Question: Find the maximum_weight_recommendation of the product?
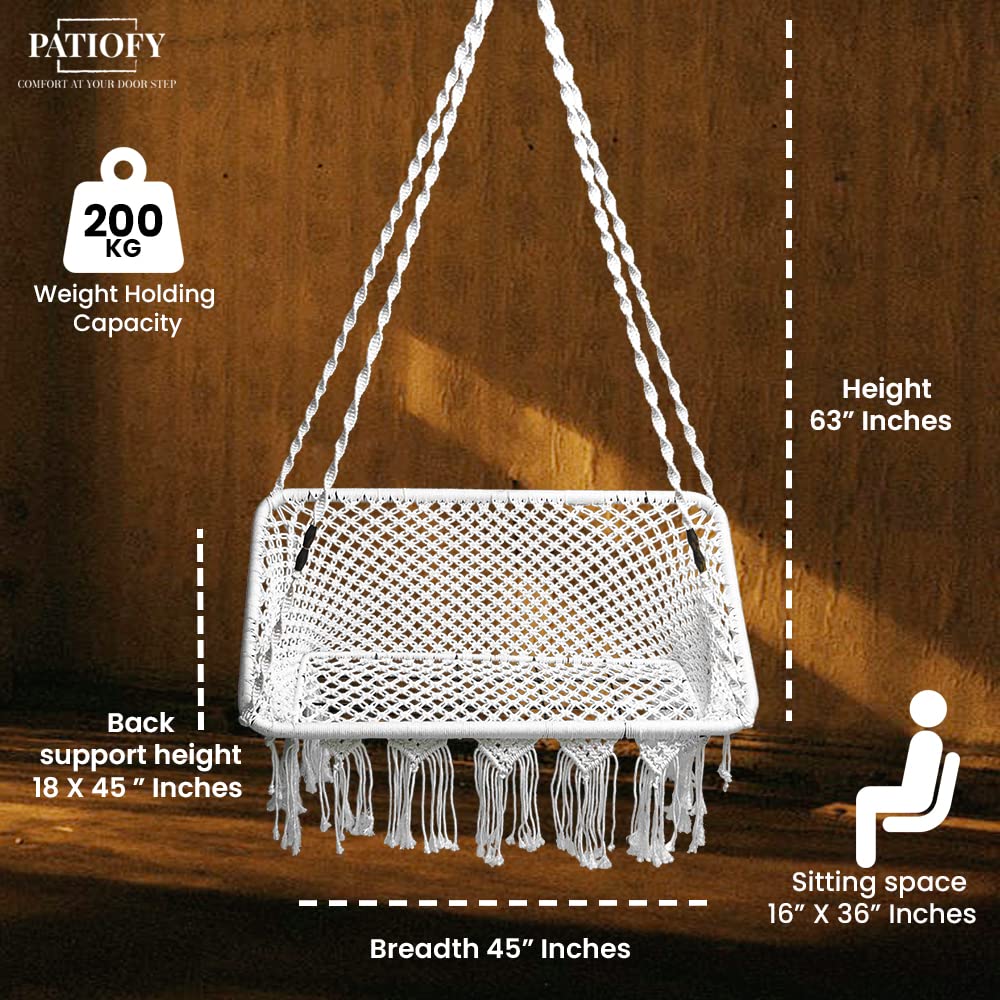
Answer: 200 kilogram